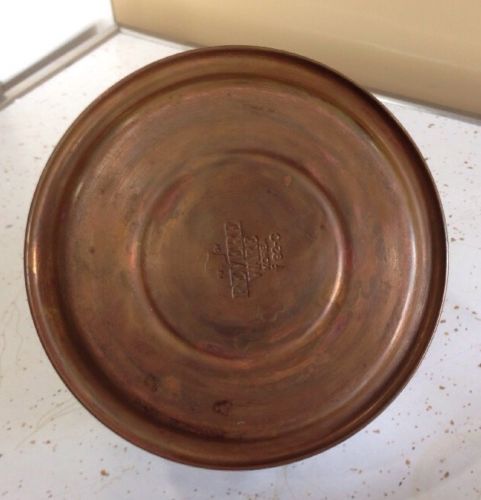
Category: kettle